Geography of Beijing

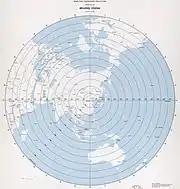
Map of the earth centered at Beijing

Downtown Beijing has several lakes called "hai" or sea. During the Yuan dynasty, the Mongol rulers expanded them and built imperial palace of Dadu around them. Subsequent emperors of the Ming and Qing dynasties used the lakes as imperial gardens. Today, the three northernmost lakes, "Xihai" (West Sea), "Houhai" (Rear Sea) and "Qianhai" (Front Sea), collectively known as "Shichahai", are lined with bars and cafés and known for nightlife. To their south, "Beihai" (North Sea) is a city park, and "Zhonghai" (Central Sea) and "Nanhai" (South Sea) are part of the Zhongnanhai Compound, residence to China's leaders. This string of lakes used to form the main riverbed of the Yongding River, which now flows to the west. But 1,800 years ago, the Yongding flowed through Jishuitan and downtown Beijing and then into Longtan Lake and on to Tongzhou. A major flood in 295 A.D. devastated part of Beijing, then known as Ji. Just west of Wangfujing, there is still a stretch of Beijing called "Shatan" or Sandy Beach.